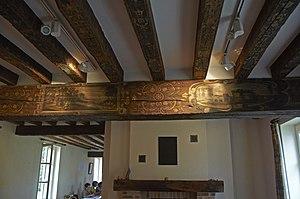
Poutres peintes de l'ancien presbytère de Vouzon (Loir-et-Cher, France) This building is classé au titre des Monuments Historiques. It is indexed in the Base Mérimée, a database of architectural heritage maintained by the French Ministry of Culture,
Cet article recense les monuments historiques de Loir-et-Cher, en France.
Vouzon est une commune française située dans le département de Loir-et-Cher, en région Centre-Val de Loire.